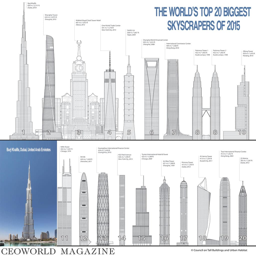
the world 's top biggest skyscrapers